Eduard Heger

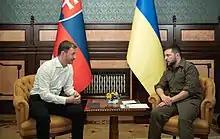
Ukrainian President Volodymyr Zelenskyy and Eduard Heger in Kyiv

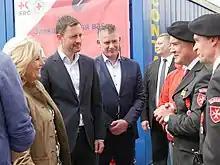
Jill Biden and Eduard Heger meeting staff members of NGOs helping Ukrainian refugees at Vyšné Nemecké border crossing

As prime minister, Heger has won praise from his coalition partners for his diplomatic skills, which facilitated more constructive functioning of the government in comparison to the combative style to his predecessor Matovič. At the same time, critics stress the lack of autonomy of Heger in relation to Matovič, who remained the chairman of OĽaNO. After the successful motion of no confidence ended Heger's cabinet, political scientists Dana Malová and Juraj Marušiak assessed his entire premiership as weak and largely nominal, citing his authority being undermined by Matovič, and Boris Kollár, Speaker of the National Council and leader of the coalition partner We Are Family.